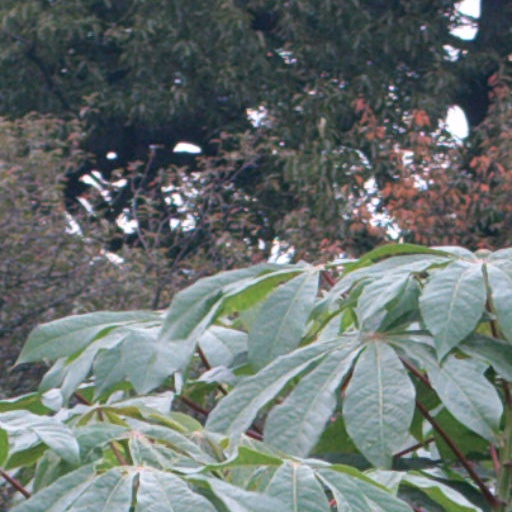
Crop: cassava